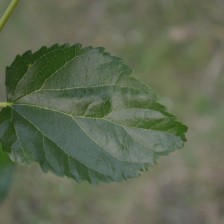
Variety: ChiangMaiBuriram60